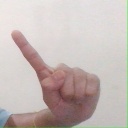
अक्षर: ए